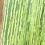
Crop: Maize
Condition: stripe-d